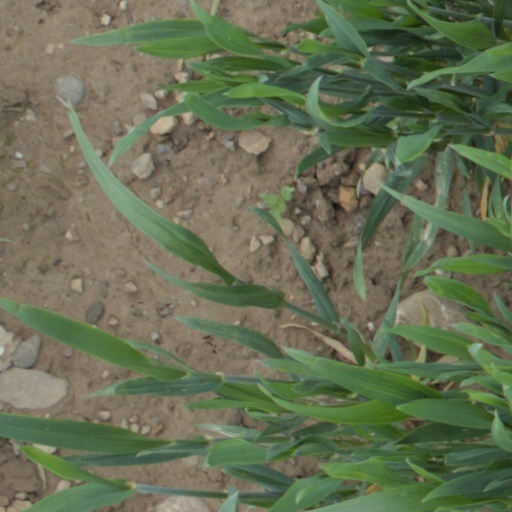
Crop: wheat